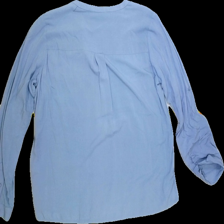
View: back
Type: Shirt
Category: Ladies
Brand: KappAhl
Colors: Blue
Material: 100%viscose
Pattern: Plain
Cut: Regular, V-collar
Size: S
Season: All
Trend: No trend
Stains: No
Price range: 50-100
Recommended usage: Reuse